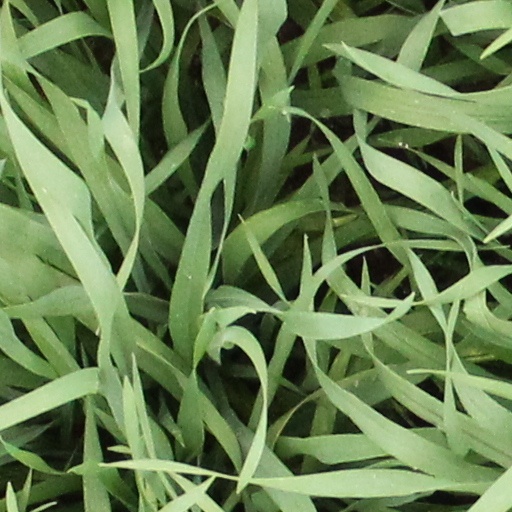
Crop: wheat